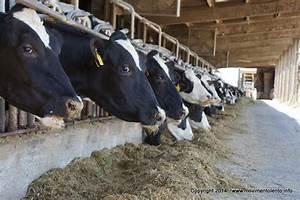
cow